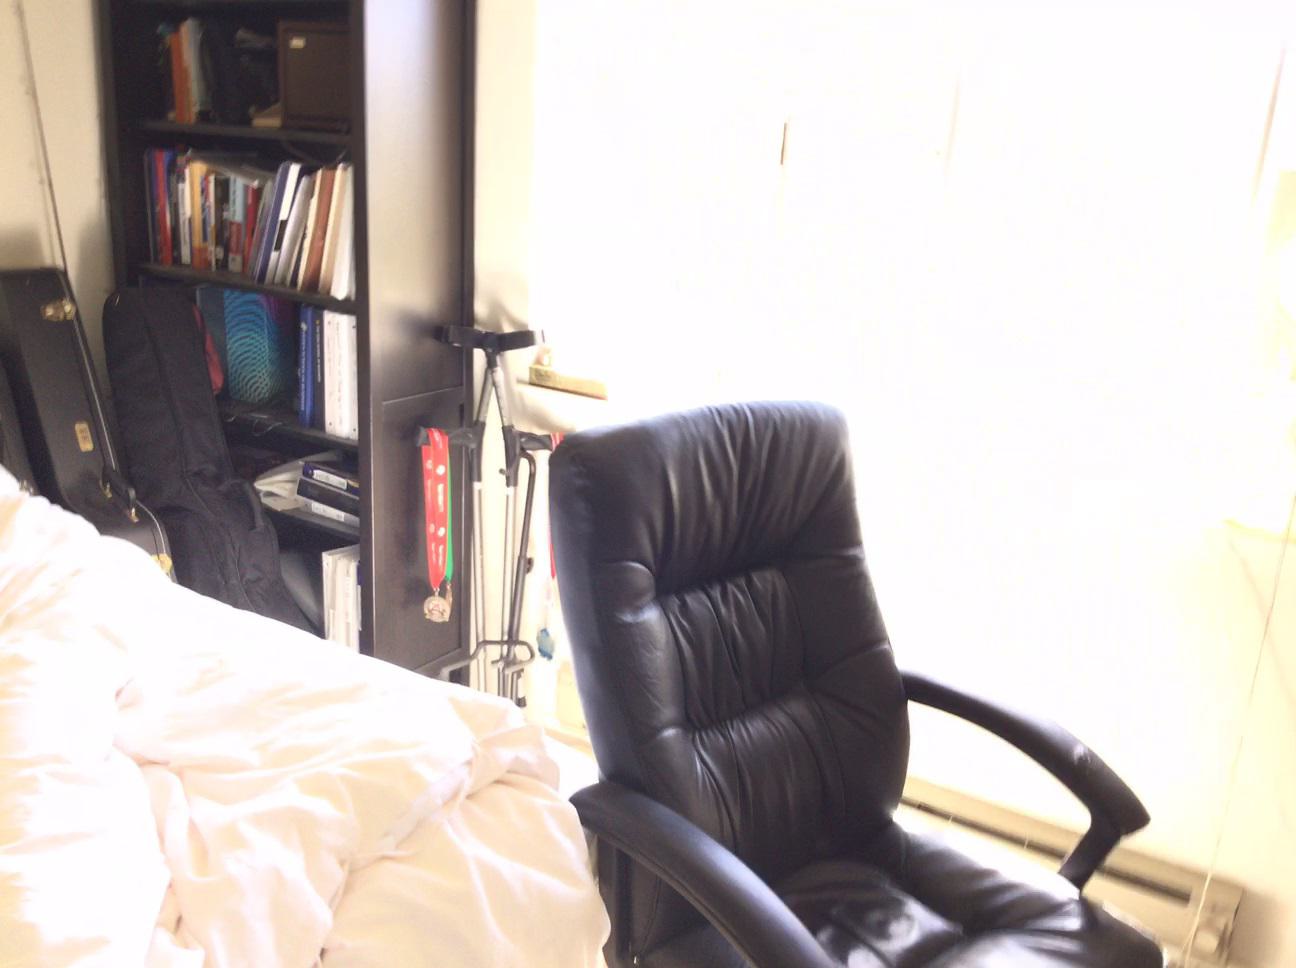
Question: Is the window above the trophy from the camera's perspective? Final answer should be yes or no.
Answer: Yes